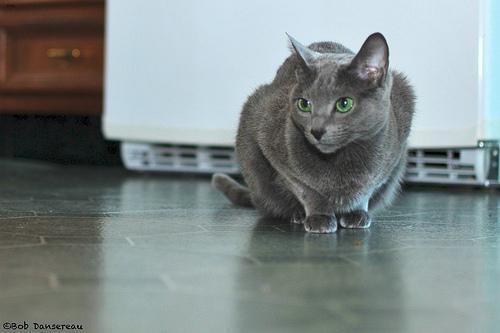
Russian Blue